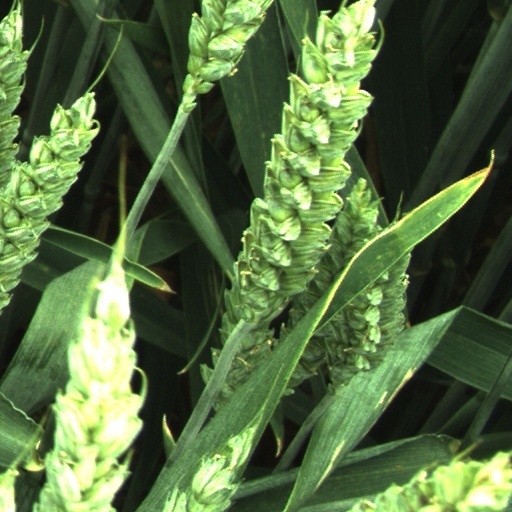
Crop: wheat